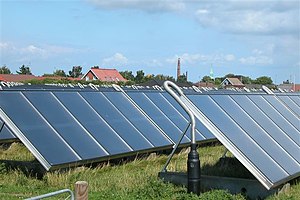
Energistyrelsen
produktion af solenergi
Energistyrelsen blev oprettet i 1976 og er pr. 23. november 2007 en styrelse under Klima- og Energiministeriet. Der er ca. 250 medarbejdere beskæftiget i Energistyrelsen. Energistyrelsen arbejder med nationale og internationale opgaver i relation til produktion, forsyning og forbrug af energi, samt reduktion af Danmarks CO₂-udledning.